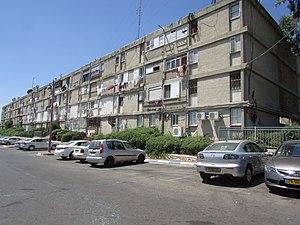
Une ville de développement est une des nombreuses villes créées en Israël dans les années 1950 et au début des années 1960, dans le but de favoriser l'intégration de centaines de milliers de nouveaux immigrants, réputées cependant pour avoir été, dès l'origine, des lieux de marginalisation sociale. La majorité des habitants qui y ont été envoyés étaient des juifs orientaux ou séfarades.